Montpelier, Bristol

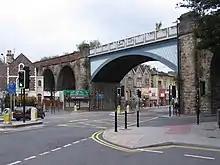
'The Arches' railway bridge is a local landmark on the borders of Montpelier, St Andrews and Cotham.

Montpelier is an inner suburban neighbourhood and conservation area in Bristol, England. It is located north of The Centre in the Ashley electoral ward and Bristol Central parliamentary constituency. The area is served by Montpelier railway station on the Severn Beach Line railway.